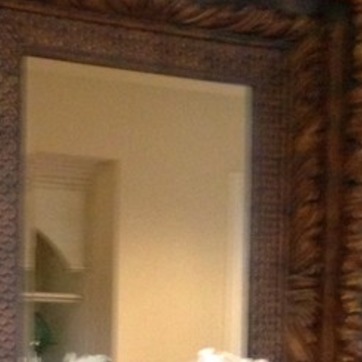
Material: mirror